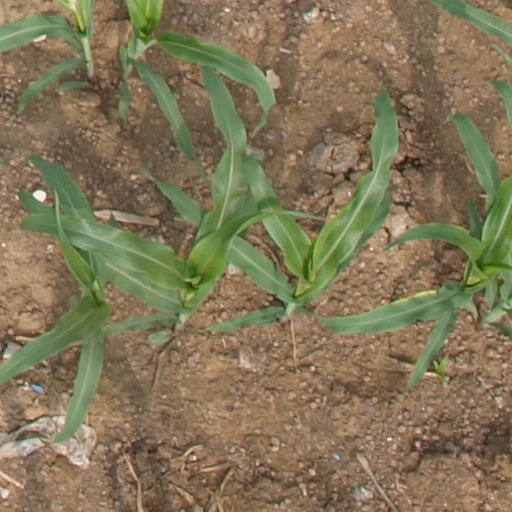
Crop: maize; corn